Moscow Sun Yat-sen University

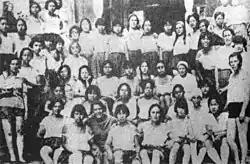
Students and lecturers of Moscow Sun Yat-sen University. Moscow Region, 1926

Most of the instructors came from the Soviet Union. Among them were old Bolsheviks such as Karl Radek, who was the first president of the university. The students came from different classes and backgrounds: some were famous communist revolutionaries or scholars, while others had little education but much experience in communist movements. The university grouped these students into different classes according to their education and experience.